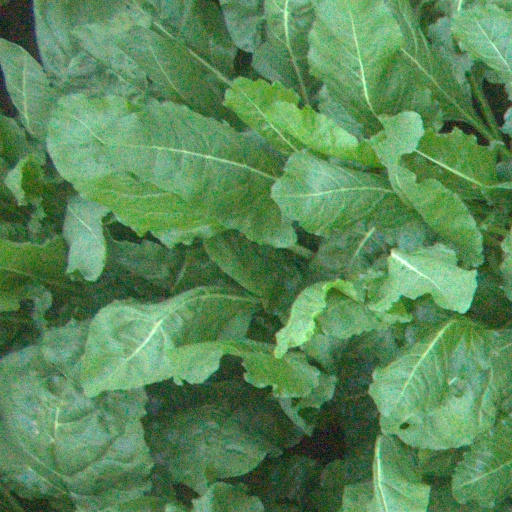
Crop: sugar beet